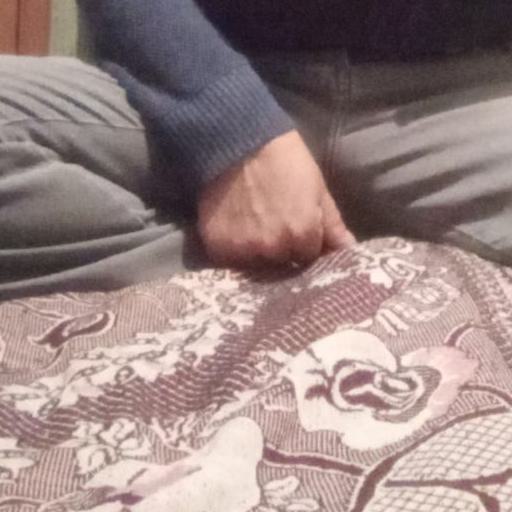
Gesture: no_gesture